Stephen Smith (aerospace engineer)

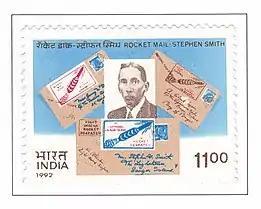

Smith made history once again, when he used his rockets to carry a food package across a river to the Quetta region, which had suffered an earthquake. The package contained: rice, grain, spices, biris (Indian cigarettes) and 150 rocketgrams.